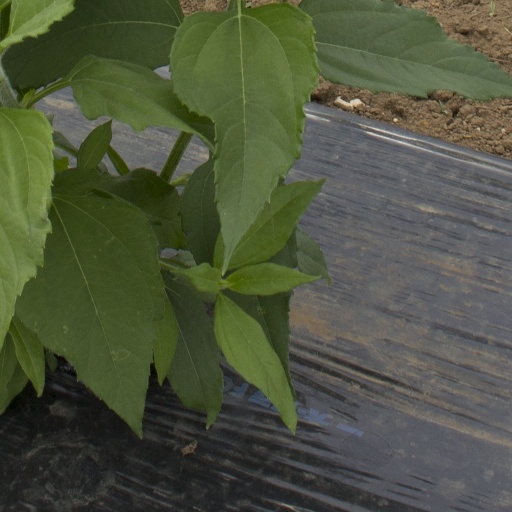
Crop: Jerusalem artichoke